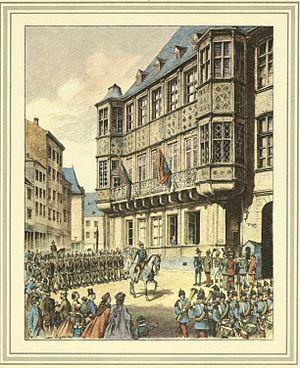
Dessin pittoresque de la forteresse de la Confédération germanique (Bundesfestung) Luxembourg par Michel Engels (1851-1901): XXIV - Départ de la garnison prussienne